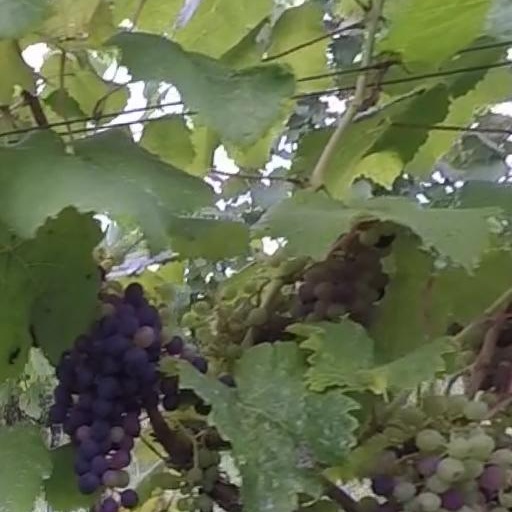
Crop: grape